Kann Sivanthaal Mann Sivakkum

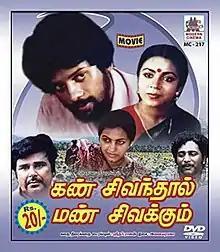
Theatrical release poster

Kann Sivanthaal Mann Sivakkum is a 1983 Indian Tamil-language film directed by debutant Sreedhar Rajan. Produced by R. Venkatraman, the film won the Indira Gandhi Award for Best Debut Film of a Director at the 30th National Film Awards in 1983. It is based on Indira Parthasarathy's novel "Kuruthipunal". The film stars newcomer Vijaymohan and Poornima Jayaram, with Jaishankar, Rajesh, N. Viswanathan and Raveendran in pivotal roles. The score and soundtrack were composed by Ilaiyaraaja while cinematography was handled by Soumendu Roy.